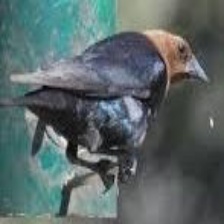
Species: BROWN HEADED COWBIRD
Scientific name: MOLOTHRUS ATER